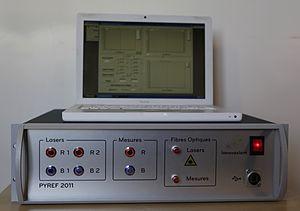
Pyroreflectometre Innovaxiom 2011
Développé au laboratoire PROMES-CNRS par Daniel Hernandez, la pyroréflectométrie est un procédé qui permet de mesurer la température réelle et l'émissivité d'un matériau par voie optique. Inventé dans les années 1970 par des chercheurs du laboratoire IMP, il a depuis abouti à la conception et à la fabrication de prototypes et de méthodes d'analyse utilisées par l'industrie.